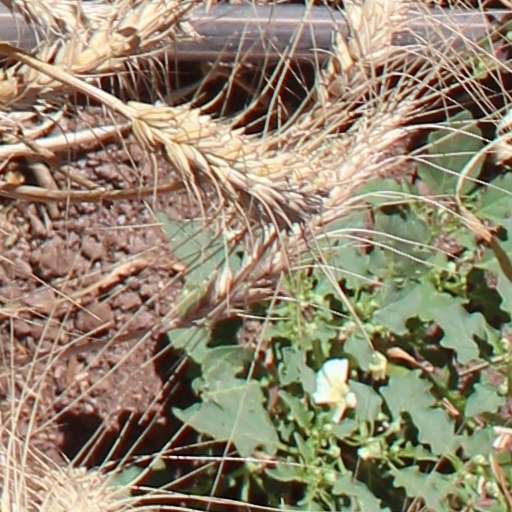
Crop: wheat